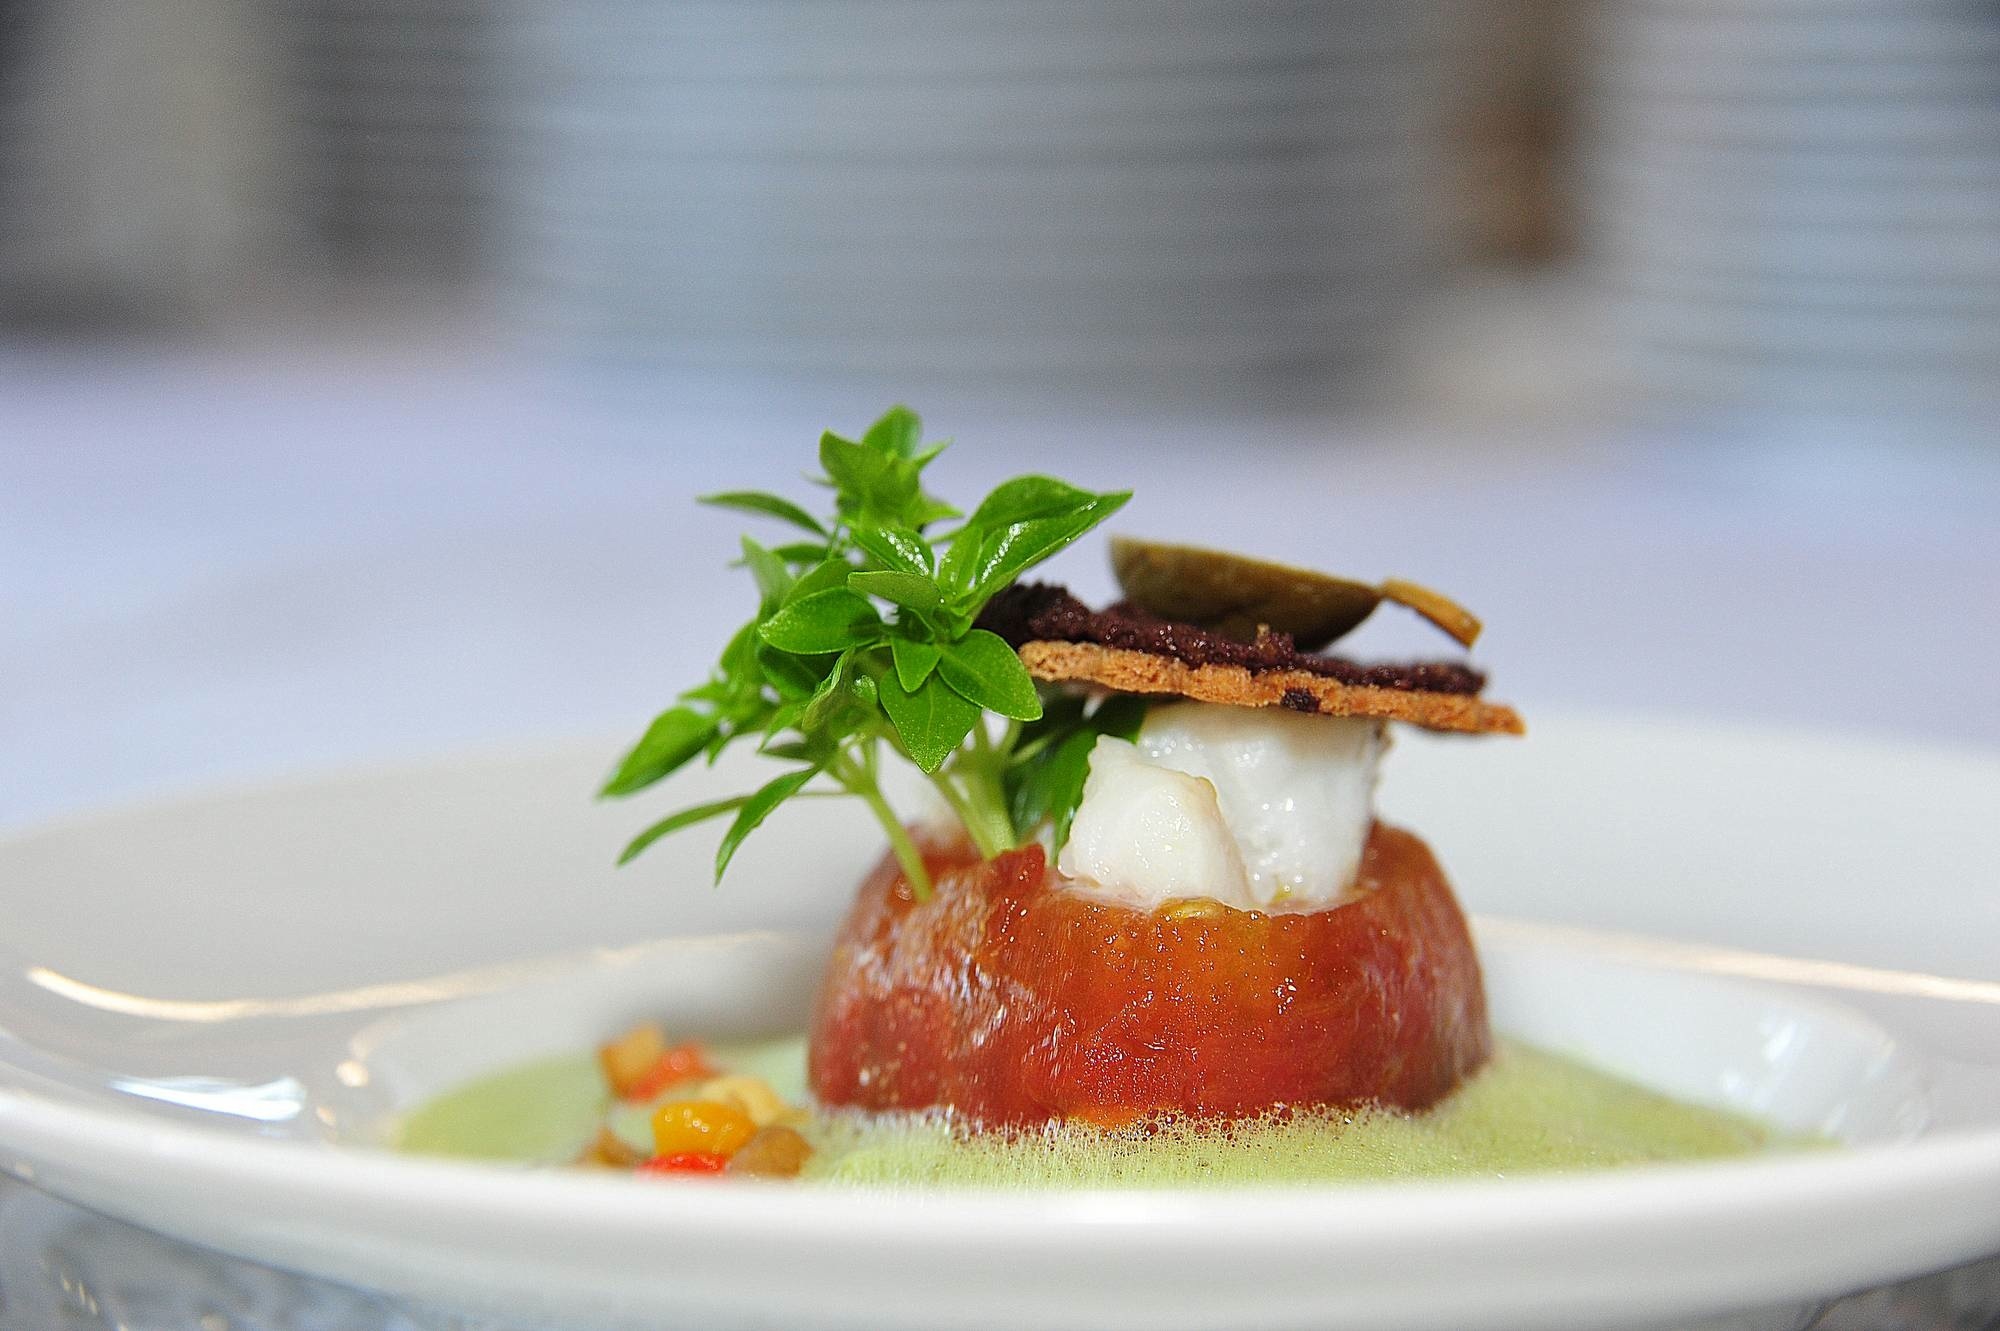
restaurant, dish, meal, food, produce, vegetable, fish, breakfast, eat, cuisine, delicious, enjoy, benefit from